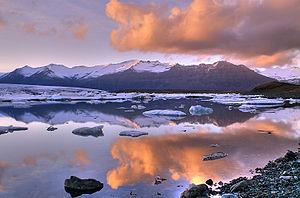
Le Jökulsárlón, un lac glaciaire du sud de l'Islande. A la droite, l'une des langues descendant du glacier Vatnajökull.
Le tourisme en Islande représente un secteur important de l'économie avec presque 1 million de visiteurs étrangers en 2014, soit le triple de la population du pays. En 2008, l'activité touristique représentait 14 % des revenus du pays et 5,2 % des emplois.
La Jökulsárlón, toponyme islandais signifiant littéralement en français « lagune du glacier », est le plus connu et le plus grand des lacs proglaciaires en Islande. Il se trouve au sud du glacier Vatnajökull entre le parc national du Vatnajökull et la ville de Höfn. Apparu entre 1934 et 1935, sa superficie est d'environ 18 km² actuellement. Sa profondeur maximale de 260 mètres lui donne la première place entre les lacs les plus profonds du pays. Près de la Jökulsárlón se trouvent deux autres lacs proglaciaires, la Fjallsárlón et la Breiðárlón.